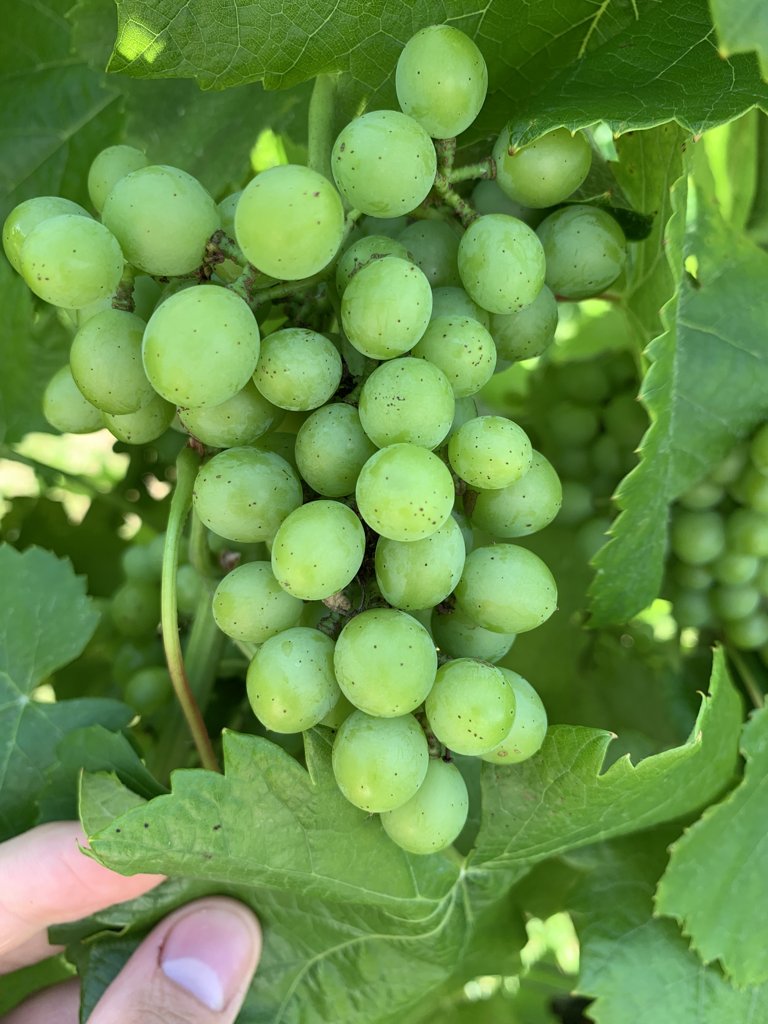
Berries visible: 66
Grape clusters: 3